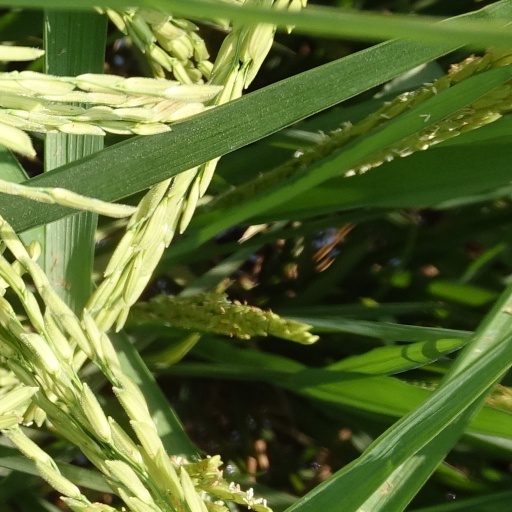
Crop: rice